Eggs Kejriwal
Also known as:
Category: egg (egg, toast)
Cuisine: Indian
Associated cuisines: Indian
Area: South Mumbai
Countries: India
Region: Southern Asia

It is a dish of eggs topped with cheese and chilis, typically served over toast.

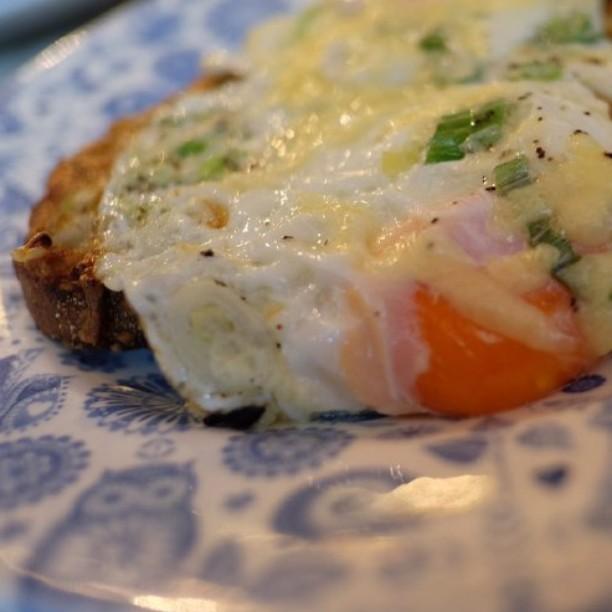
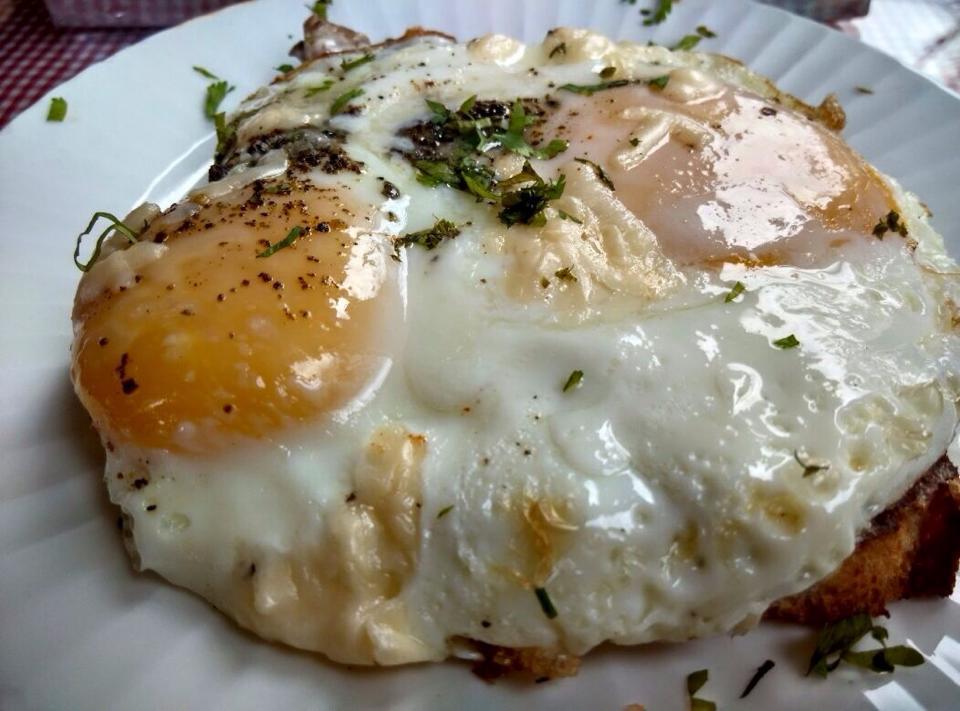